Tupolev Tu-126

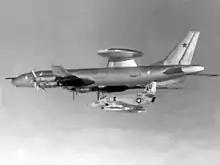
An A-4E from the "USS Intrepid" intercepting a Tu-126 over the Mediterranean Sea in 1973

The Tu-126 entered service in 1965, although it was only identified by Western intelligence in 1968 after appearing in a Soviet documentary film. Eight production aircraft were built in addition to the prototype from between 1965 and 1968 and all were nominally based at Šiauliai Air Base. Western intelligence estimated that its radar performance was inferior to Western equivalents, that it was unable to detect cruise missiles or small aircraft at low level. However, it was assessed that the Tu-126 had powerful jamming equipment. The Tu-126 was used by the Soviet Air Force, until being replaced by the Beriev A-50. The last Tu-126 was retired in 1984.